Yerusalimka

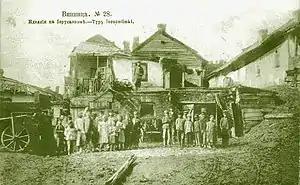
Jewish quarter of Vinnytsia.

Yerusalimka or Ierusalimka, the name derived from Jerusalem, was a Jewish quarter of the town of Vinnytsia in west-central Ukraine. In the beginning of the 20th century Vinnytsia, the chief town of Podolia Governorate, was inhabited by 4,000 people, half of which were Jewish. Ierusalimka started to build up as handicraft suburb of the town of Vinnytsia at the end of the 18th century and became famous for its distinctive architectural style, the so-called Jewish Baroque.